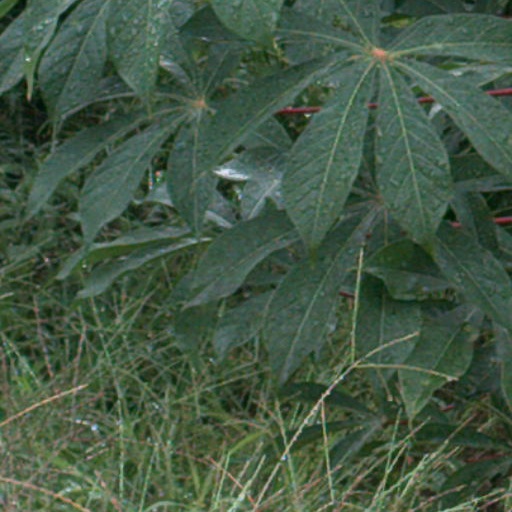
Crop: cassava